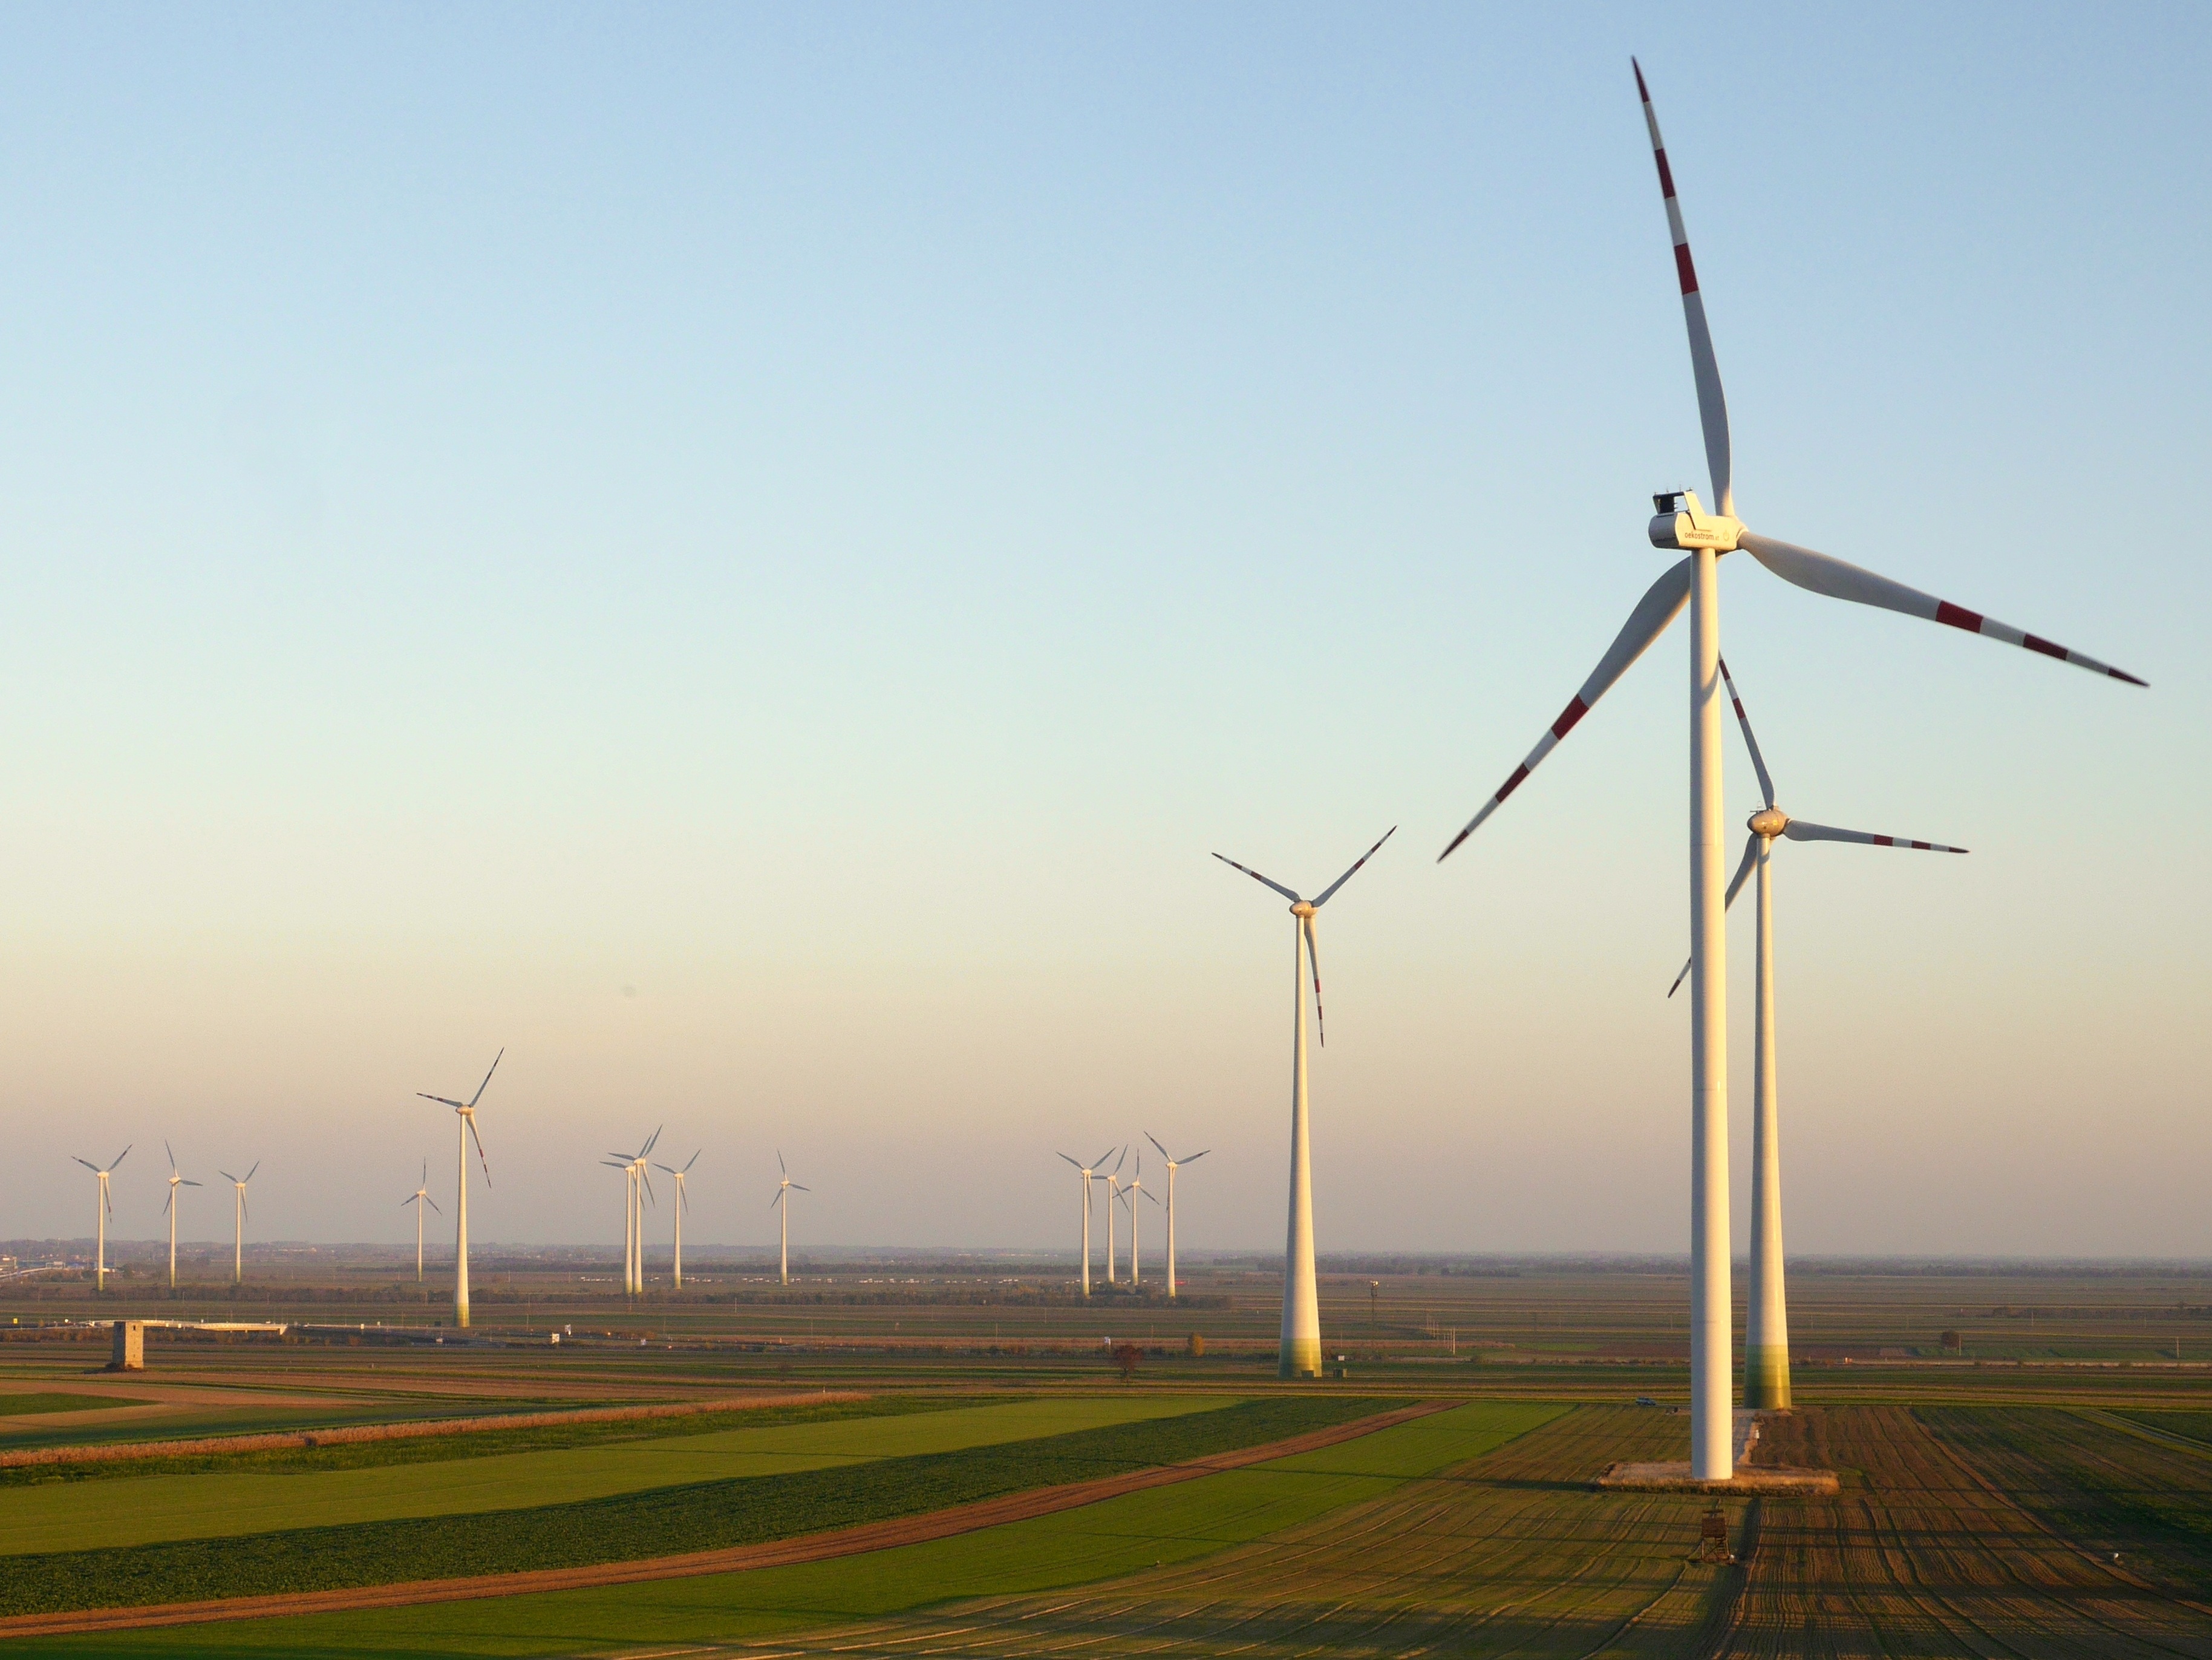
field, prairie, windmill, wind, line, machine, wind turbine, electricity, plain, energy, austria, power, fields, mill, wind farm, burgenland, the propeller